False brinelling

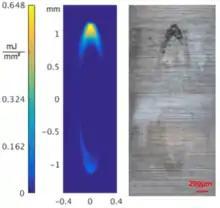
Comparison between simulated frictional work density and wear

Physical simulation of the false brinelling mechanism has been standardized since the 1980s in the Fafnir bearing test instrument, where two sets of thrust ball bearings are compressed with a fixed load, and the bearings are oscillated by an eccentric arm under standardized conditions. This culminated in the ASTM D4170 standard. Although an old method, this is still the leading quality control method for greases that need to avoid the false brinelling damage.